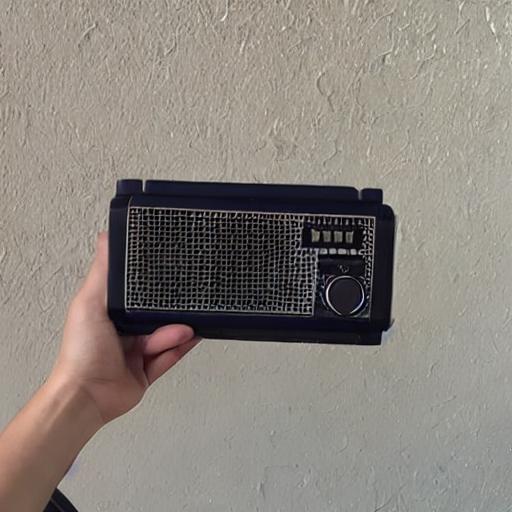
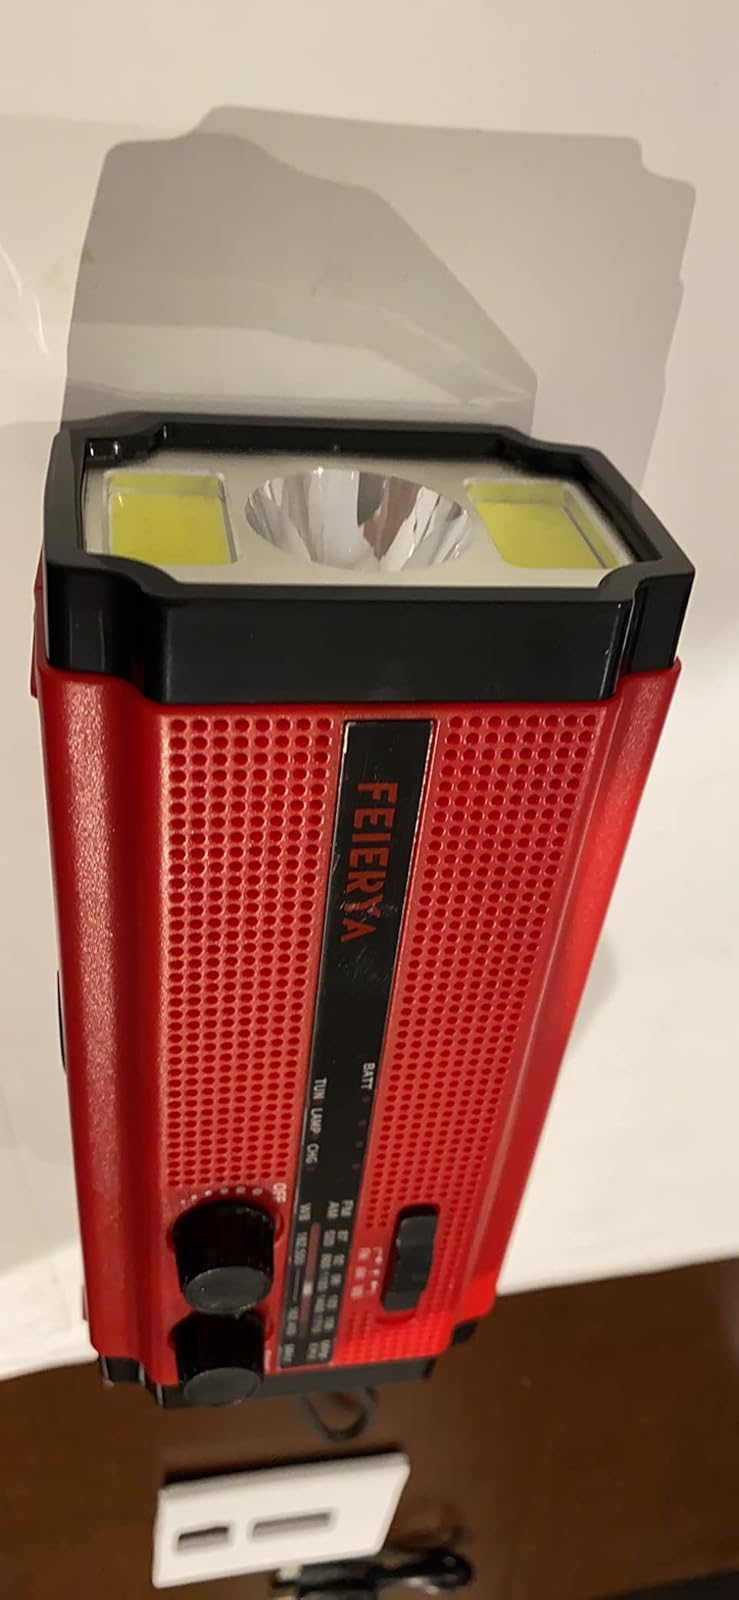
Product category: radio
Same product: no